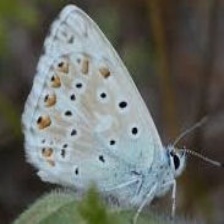
Species: CHALK HILL BLUE
Butterfly family (ImageNet category): lycaenid_butterfly